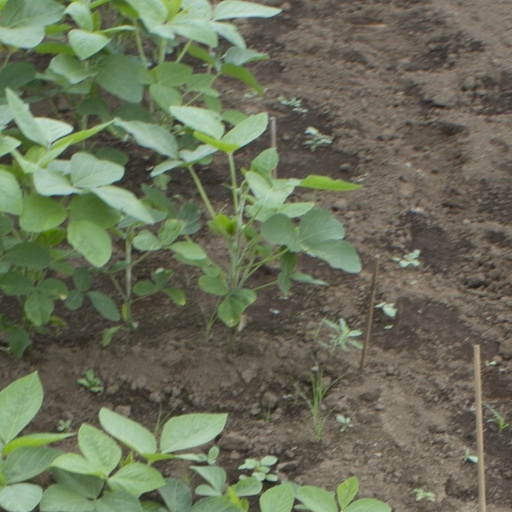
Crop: soybean